Gas turbine locomotive

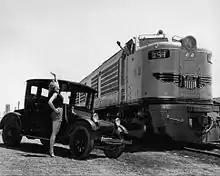
First-generation GTEL and a 1923 electric auto in Fremont, Nebraska in 1953

ALCO-GE built a prototype oil-fired gas turbine–electric locomotive in 1948, with a B-B-B-B wheel arrangement. After demonstration runs it was acquired by Union Pacific, who were seeking a more powerful alternative to diesel for transcontinental trains.